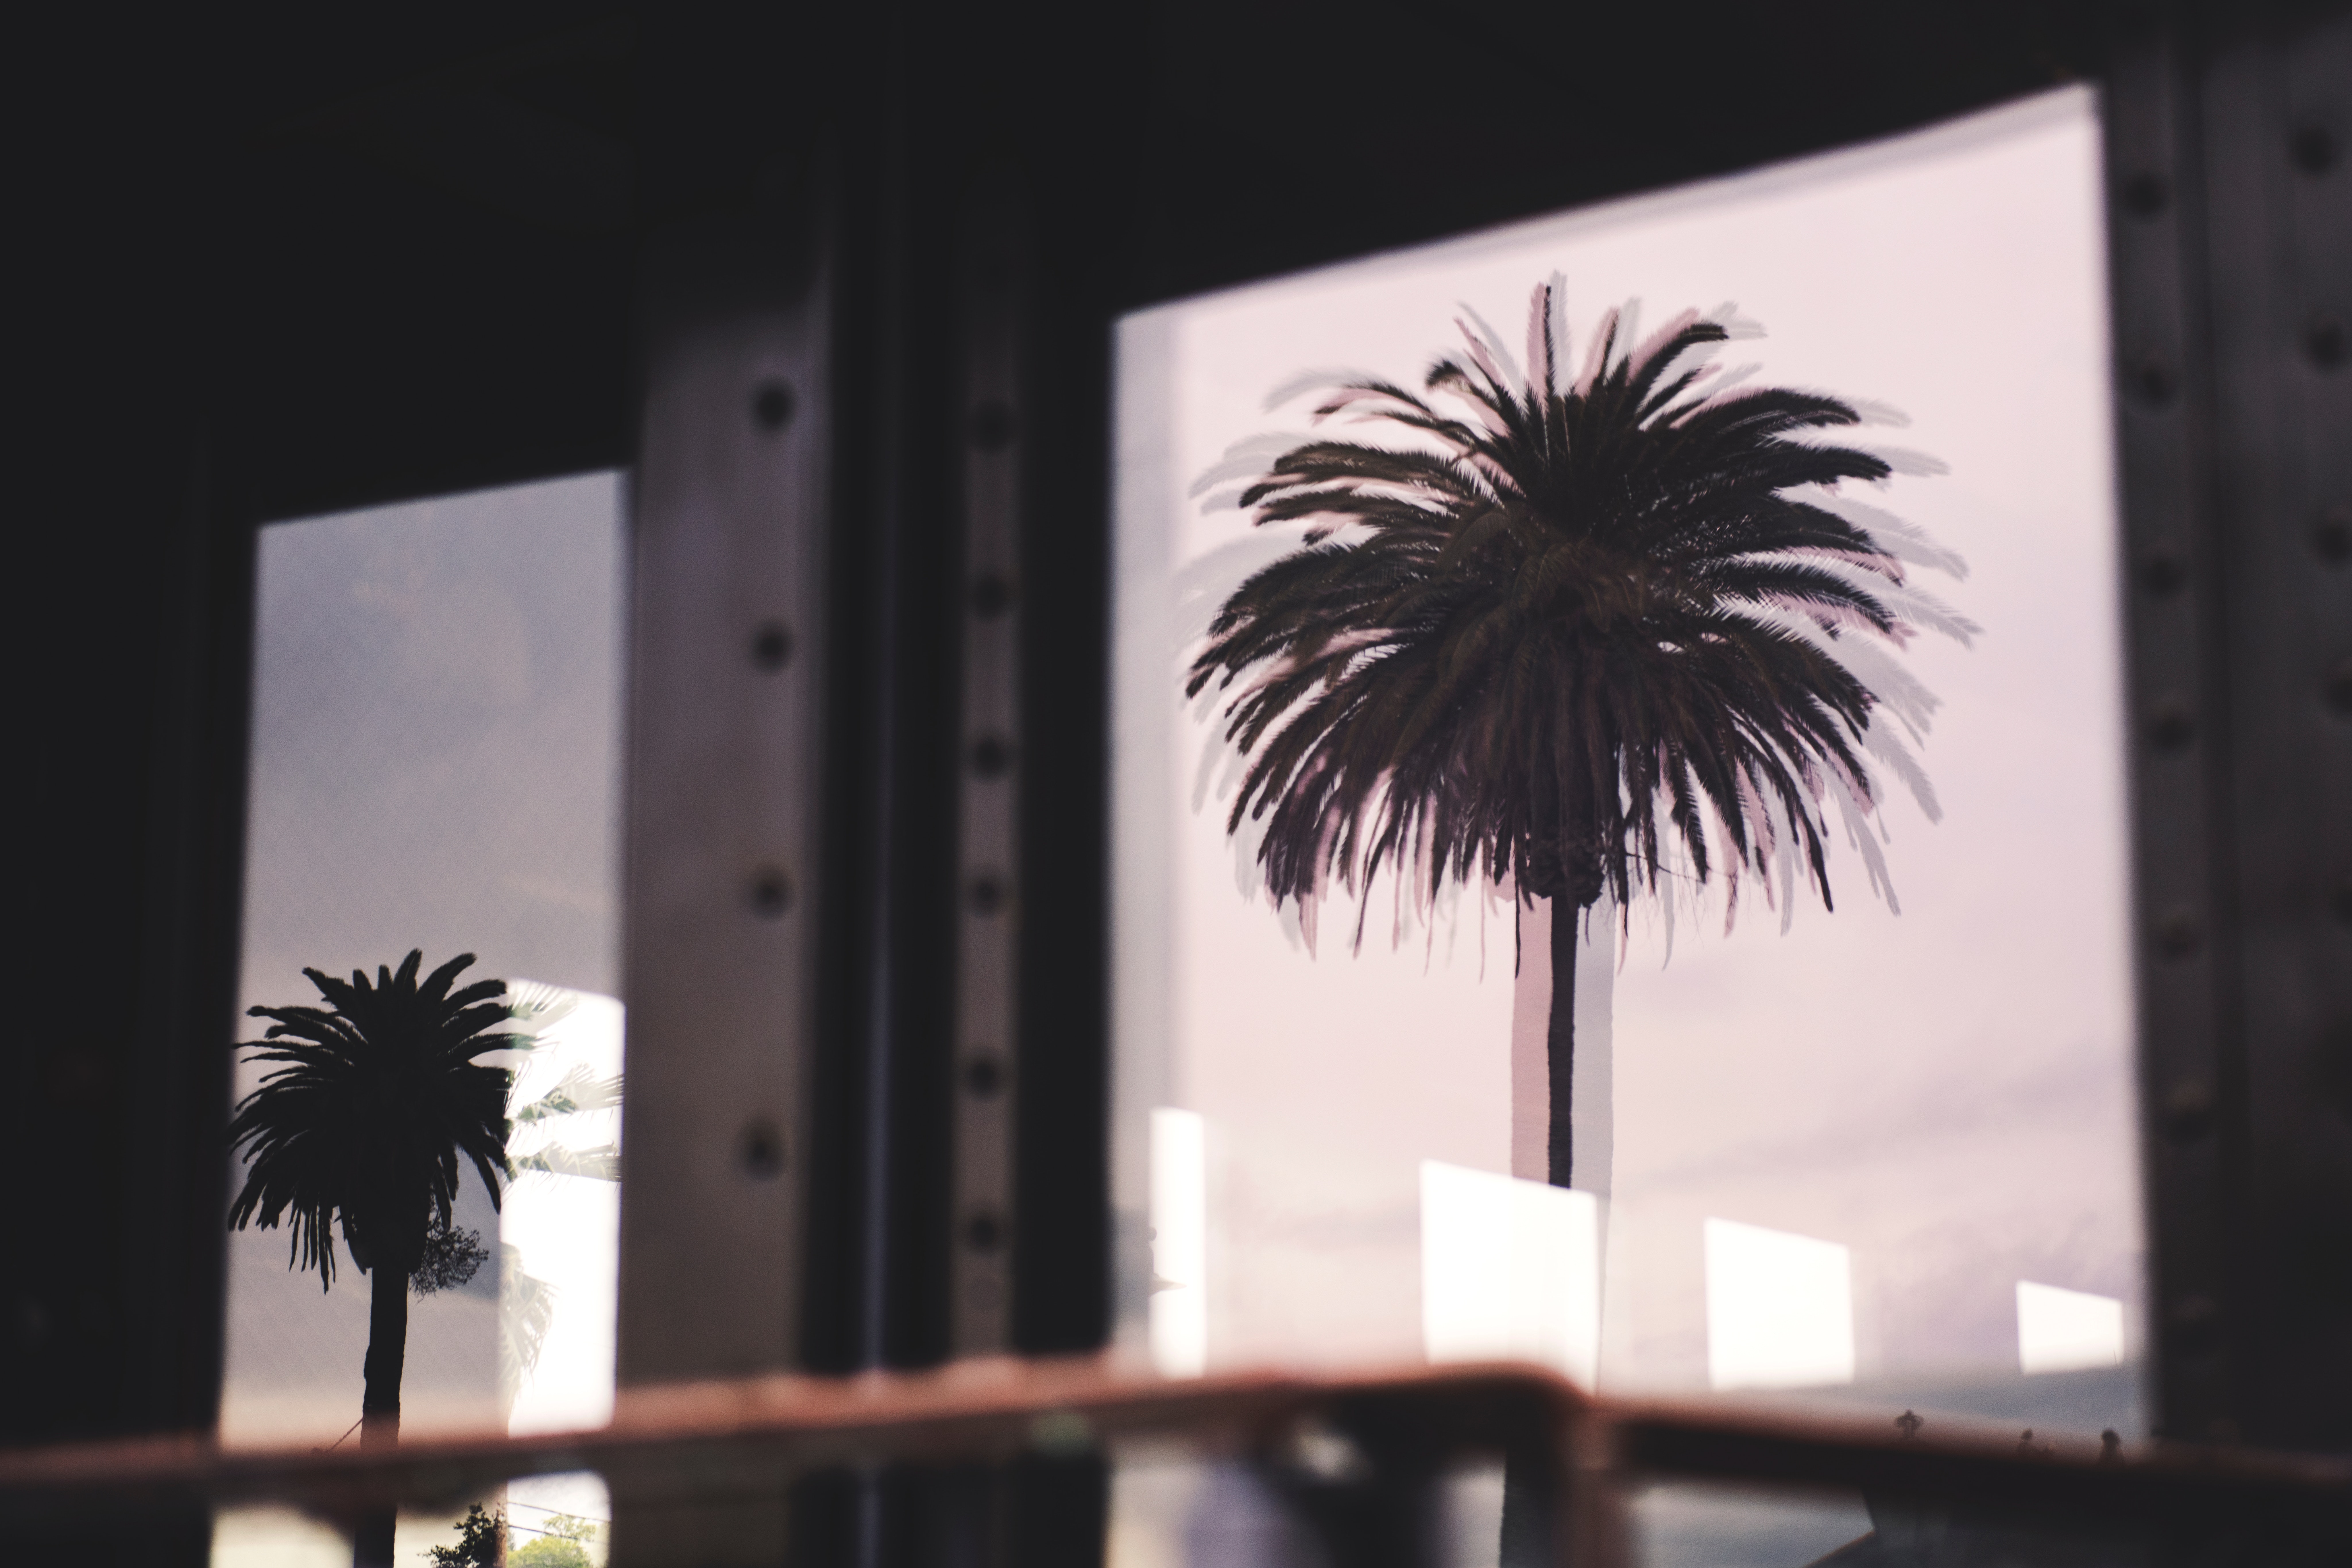
white, tree, black, palm tree, black and white, architecture, arecales, woody plant, monochrome photography, sky, plant, monochrome, photography, date palm, vacation, city, landscape, window, fruit, house, building, style